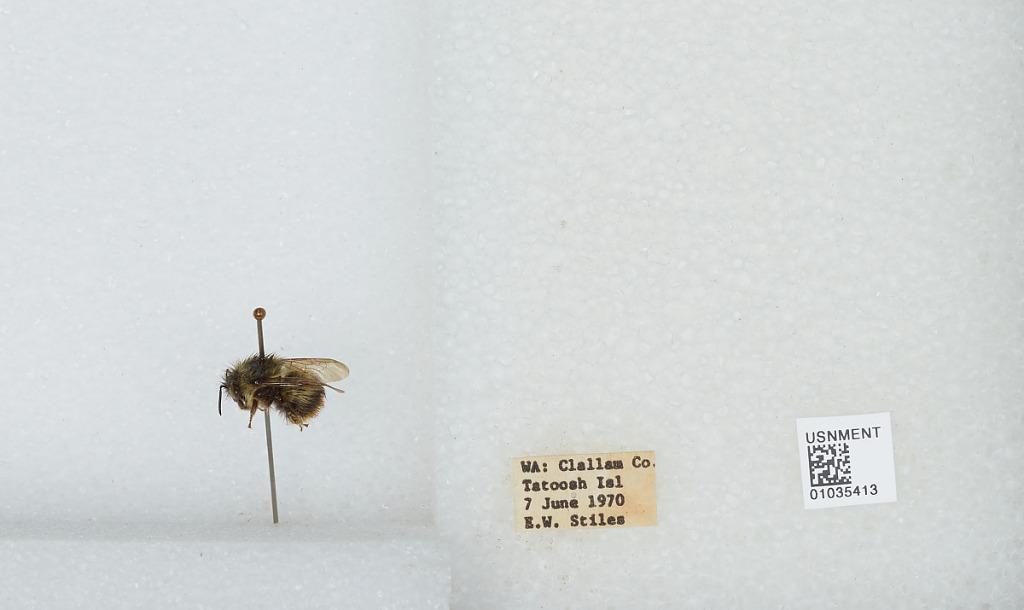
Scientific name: Bombus (Pyrobombus) mixtus Cresson
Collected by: E. Stiles
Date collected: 1970-6-7
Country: United States
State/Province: Washington
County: Clallam
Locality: Tatoosh Island
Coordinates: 48.3919, -124.736